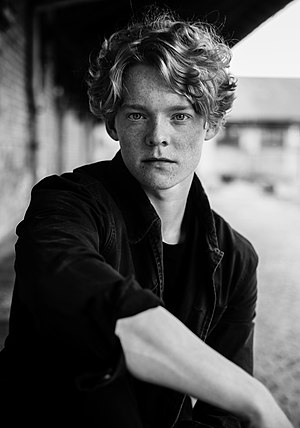
Lucas Lynggaard Tønnesen
Lucas Lynggaard Tønnesen er en dansk skuespiller, kendt for sin rolle Rasmus i den første danske originale Netflix-serie The Rain.